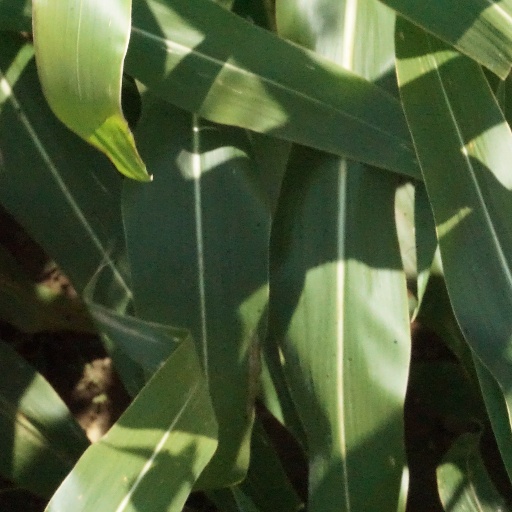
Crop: maize; corn